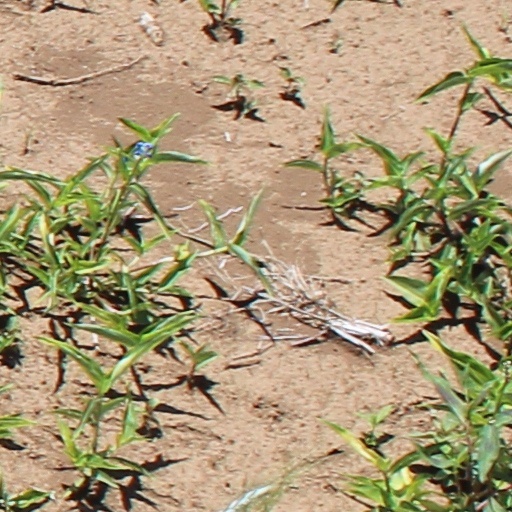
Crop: wheat